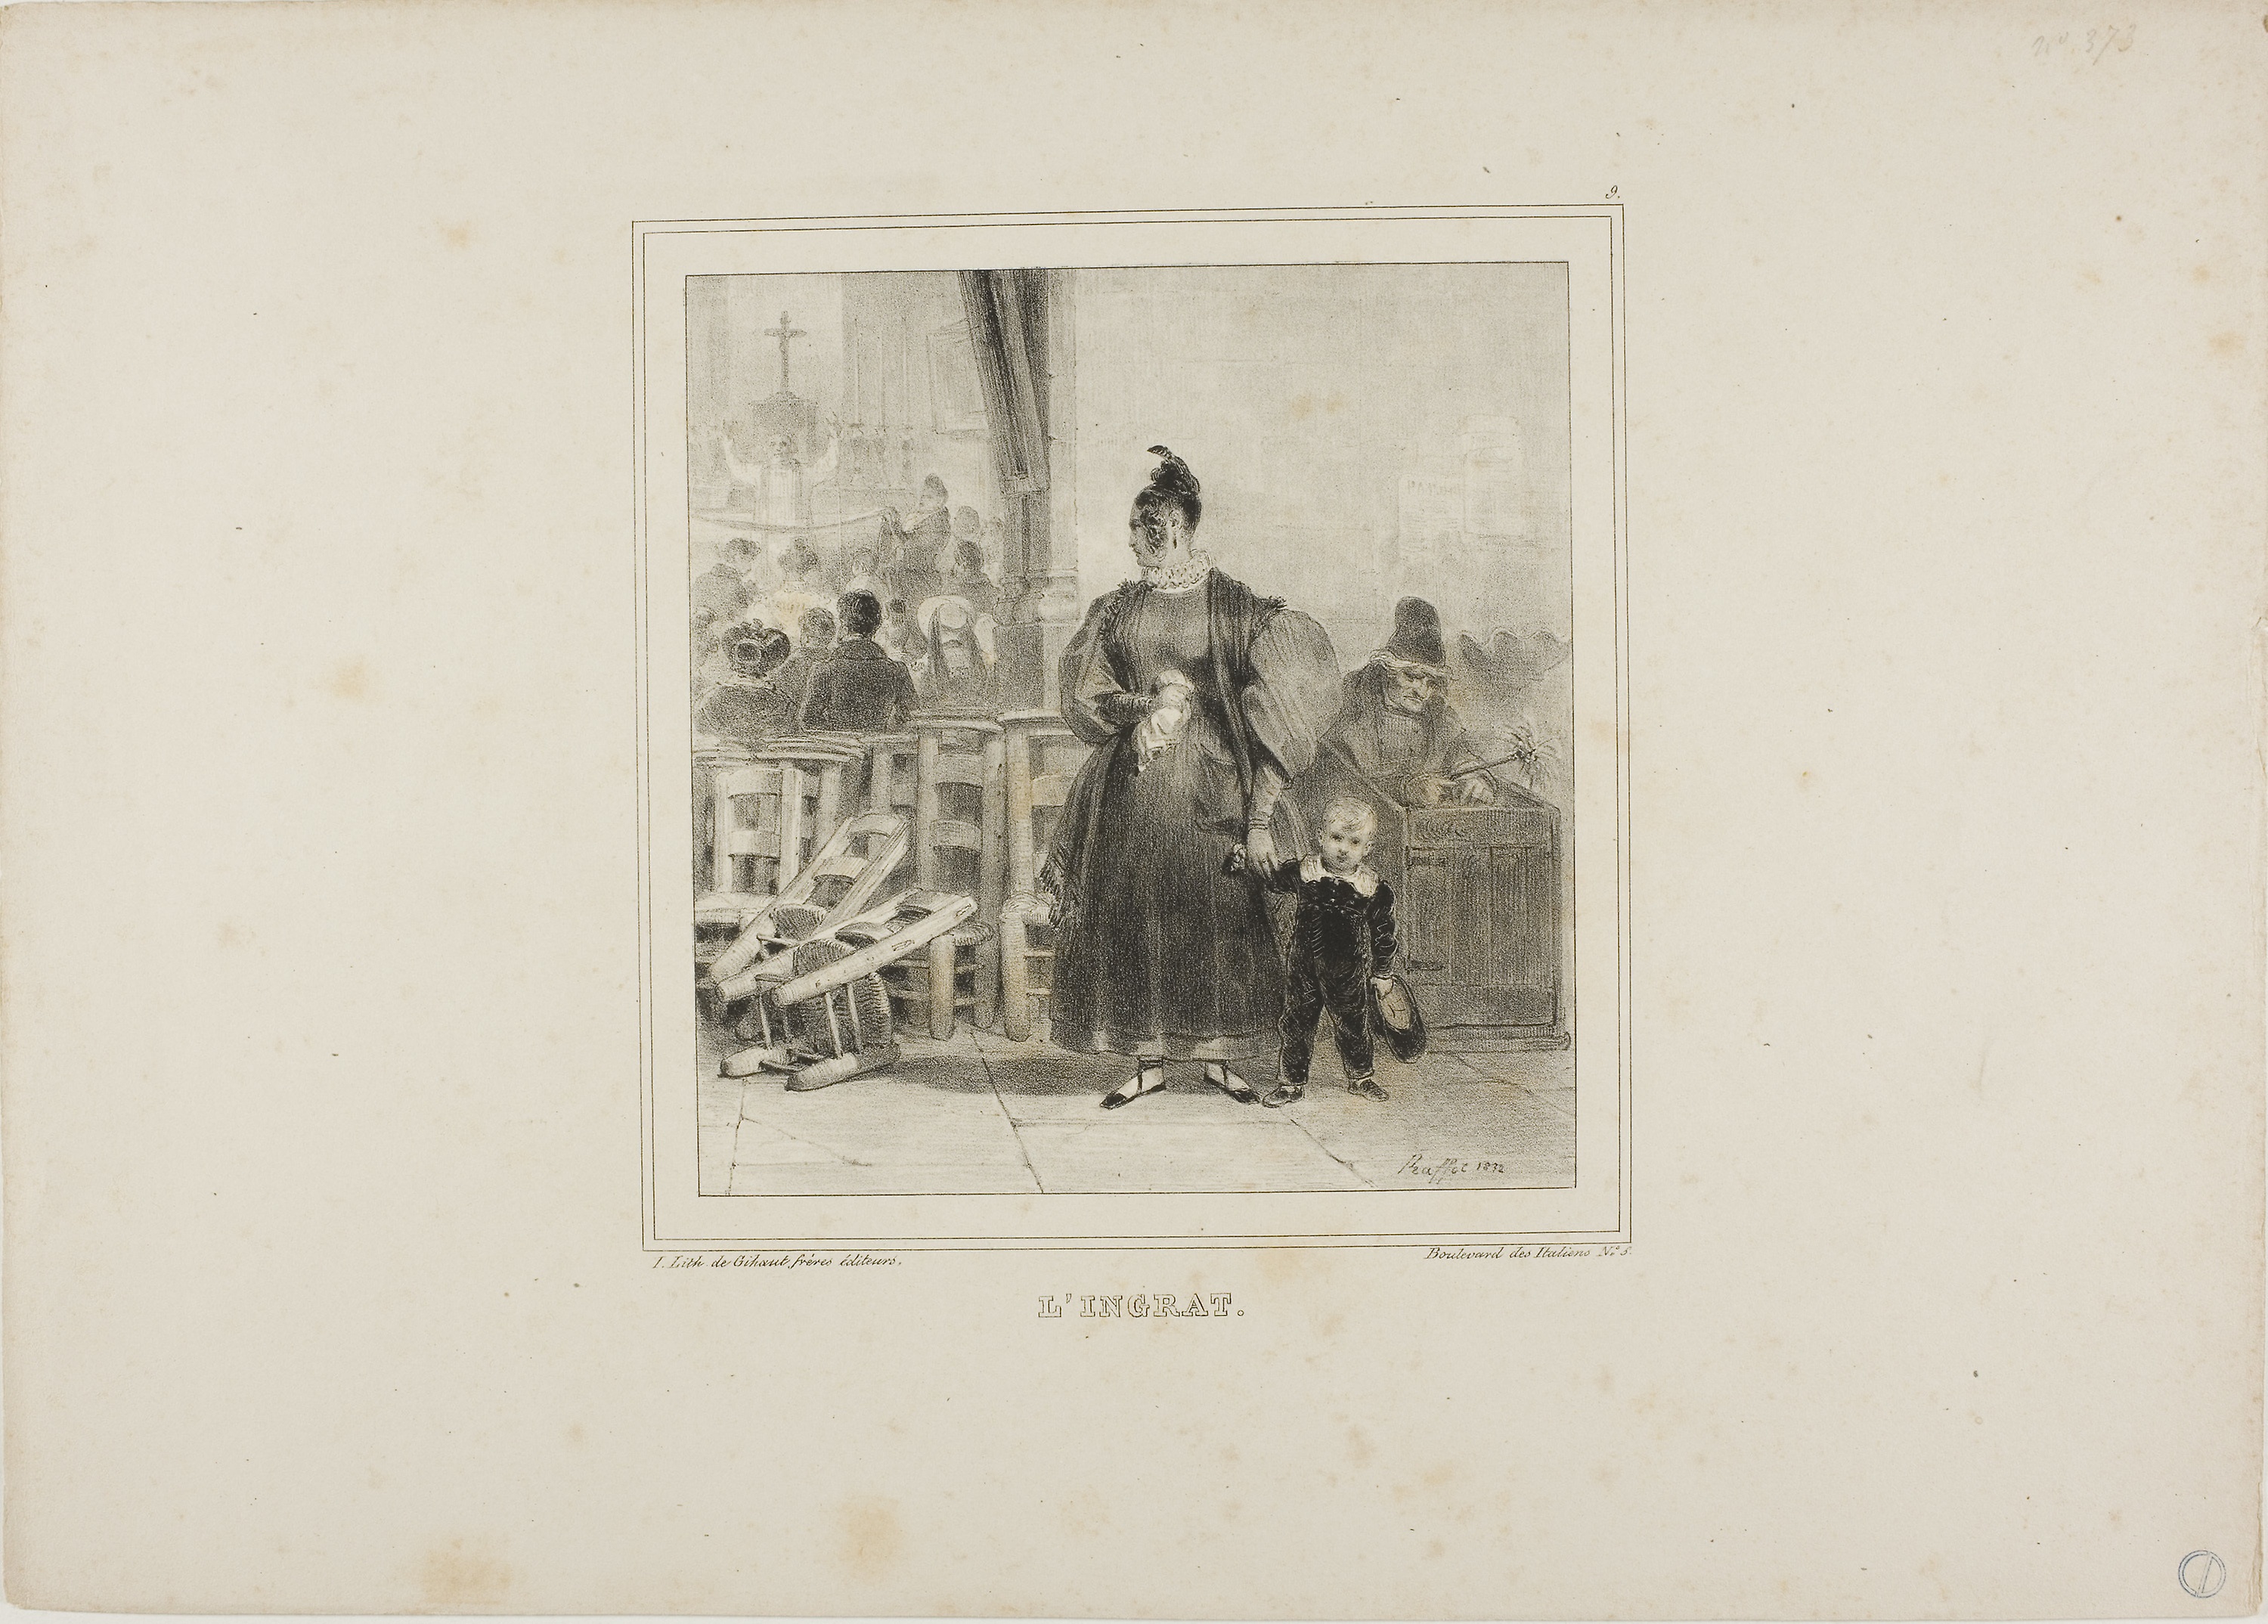
photograph, text, picture frame, history, vintage clothing, art, visual arts, stock photography, collection, antique